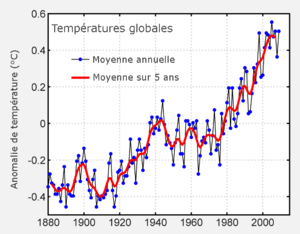
Sur l'échelle des temps géologiques, le Subatlantique est le dernier étage géologique de l'Holocène. Succédant au Subboréal, il s'étend depuis environ -850.
Le climat et la santé sont deux choses complètement différentes et pourtant il existe un lien étroit entre elles, la première influençant la seconde.